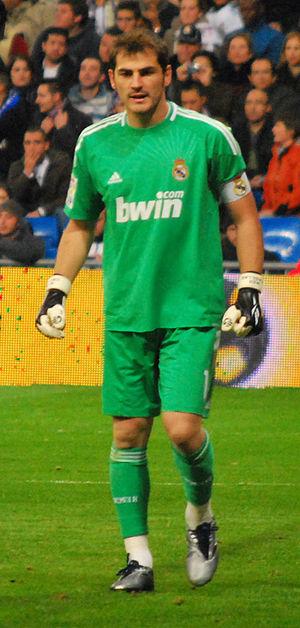
Iker Casillas Fernández, né le 20 mai 1981 à Móstoles dans la communauté de Madrid, est un footballeur international espagnol.